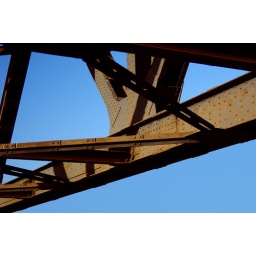
Detail of train bridge near Meinerswijk between Driel and Arnhem. Taken in May this year